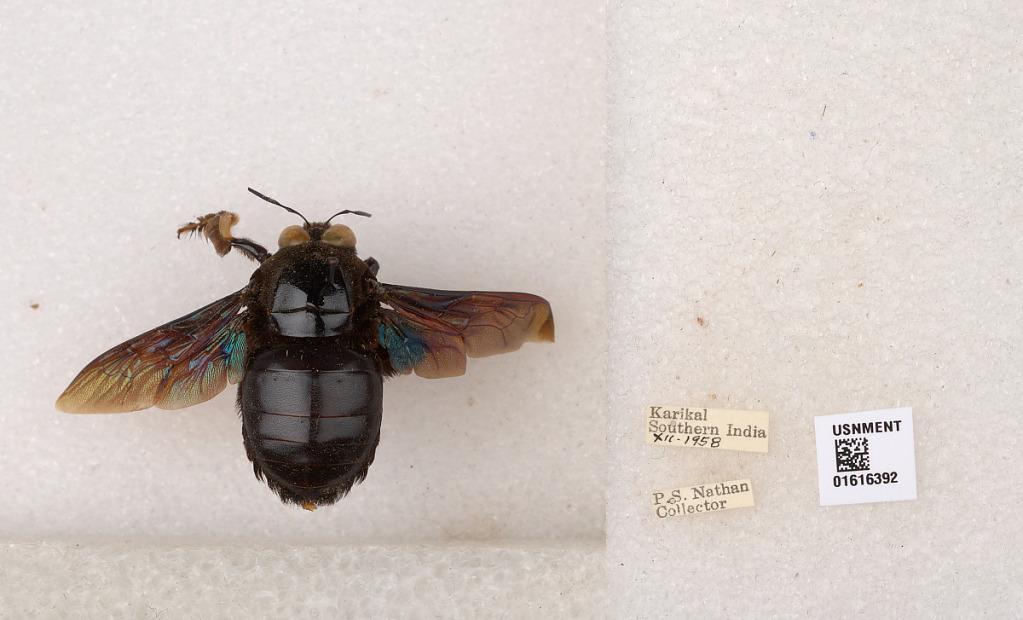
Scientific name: Xylocopa (Mesotrichia) tenuiscapa Westwood
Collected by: P. Nathan
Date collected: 1958-12-1
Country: India
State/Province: Puducherry
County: Karaikal
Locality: Karikal